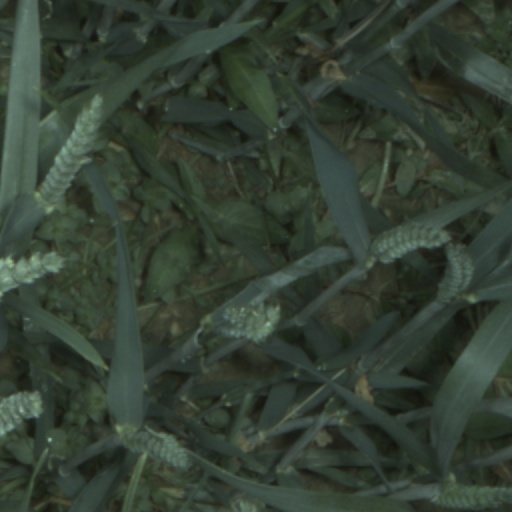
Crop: wheat